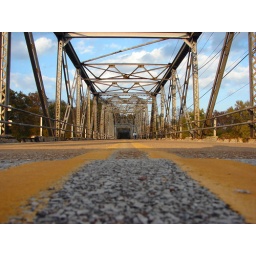
Taken from a bridge near Fenton, MO that was deemed no longer fit for cars to use.